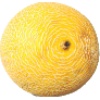
Label: Cantaloupe 1